Chikyu Sentai Fiveman

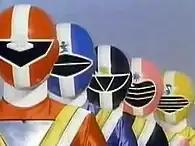
The Fivemen transformed: (L-R) Gaku, Ken, Fumiya, Kazumi, and Remi.

The eponymous Fivemen is the first Super Sentai group to consist entirely of siblings. The five siblings of the (three brothers and two sisters) were separated from their parents during a sudden Zone attack, sent to board a ship along with Arthur G6 to be raised and learn of the Fiveman technology. They pose as teachers at New Town School, planting a garden of Sidon Flowers which they brought from planet Sidon.